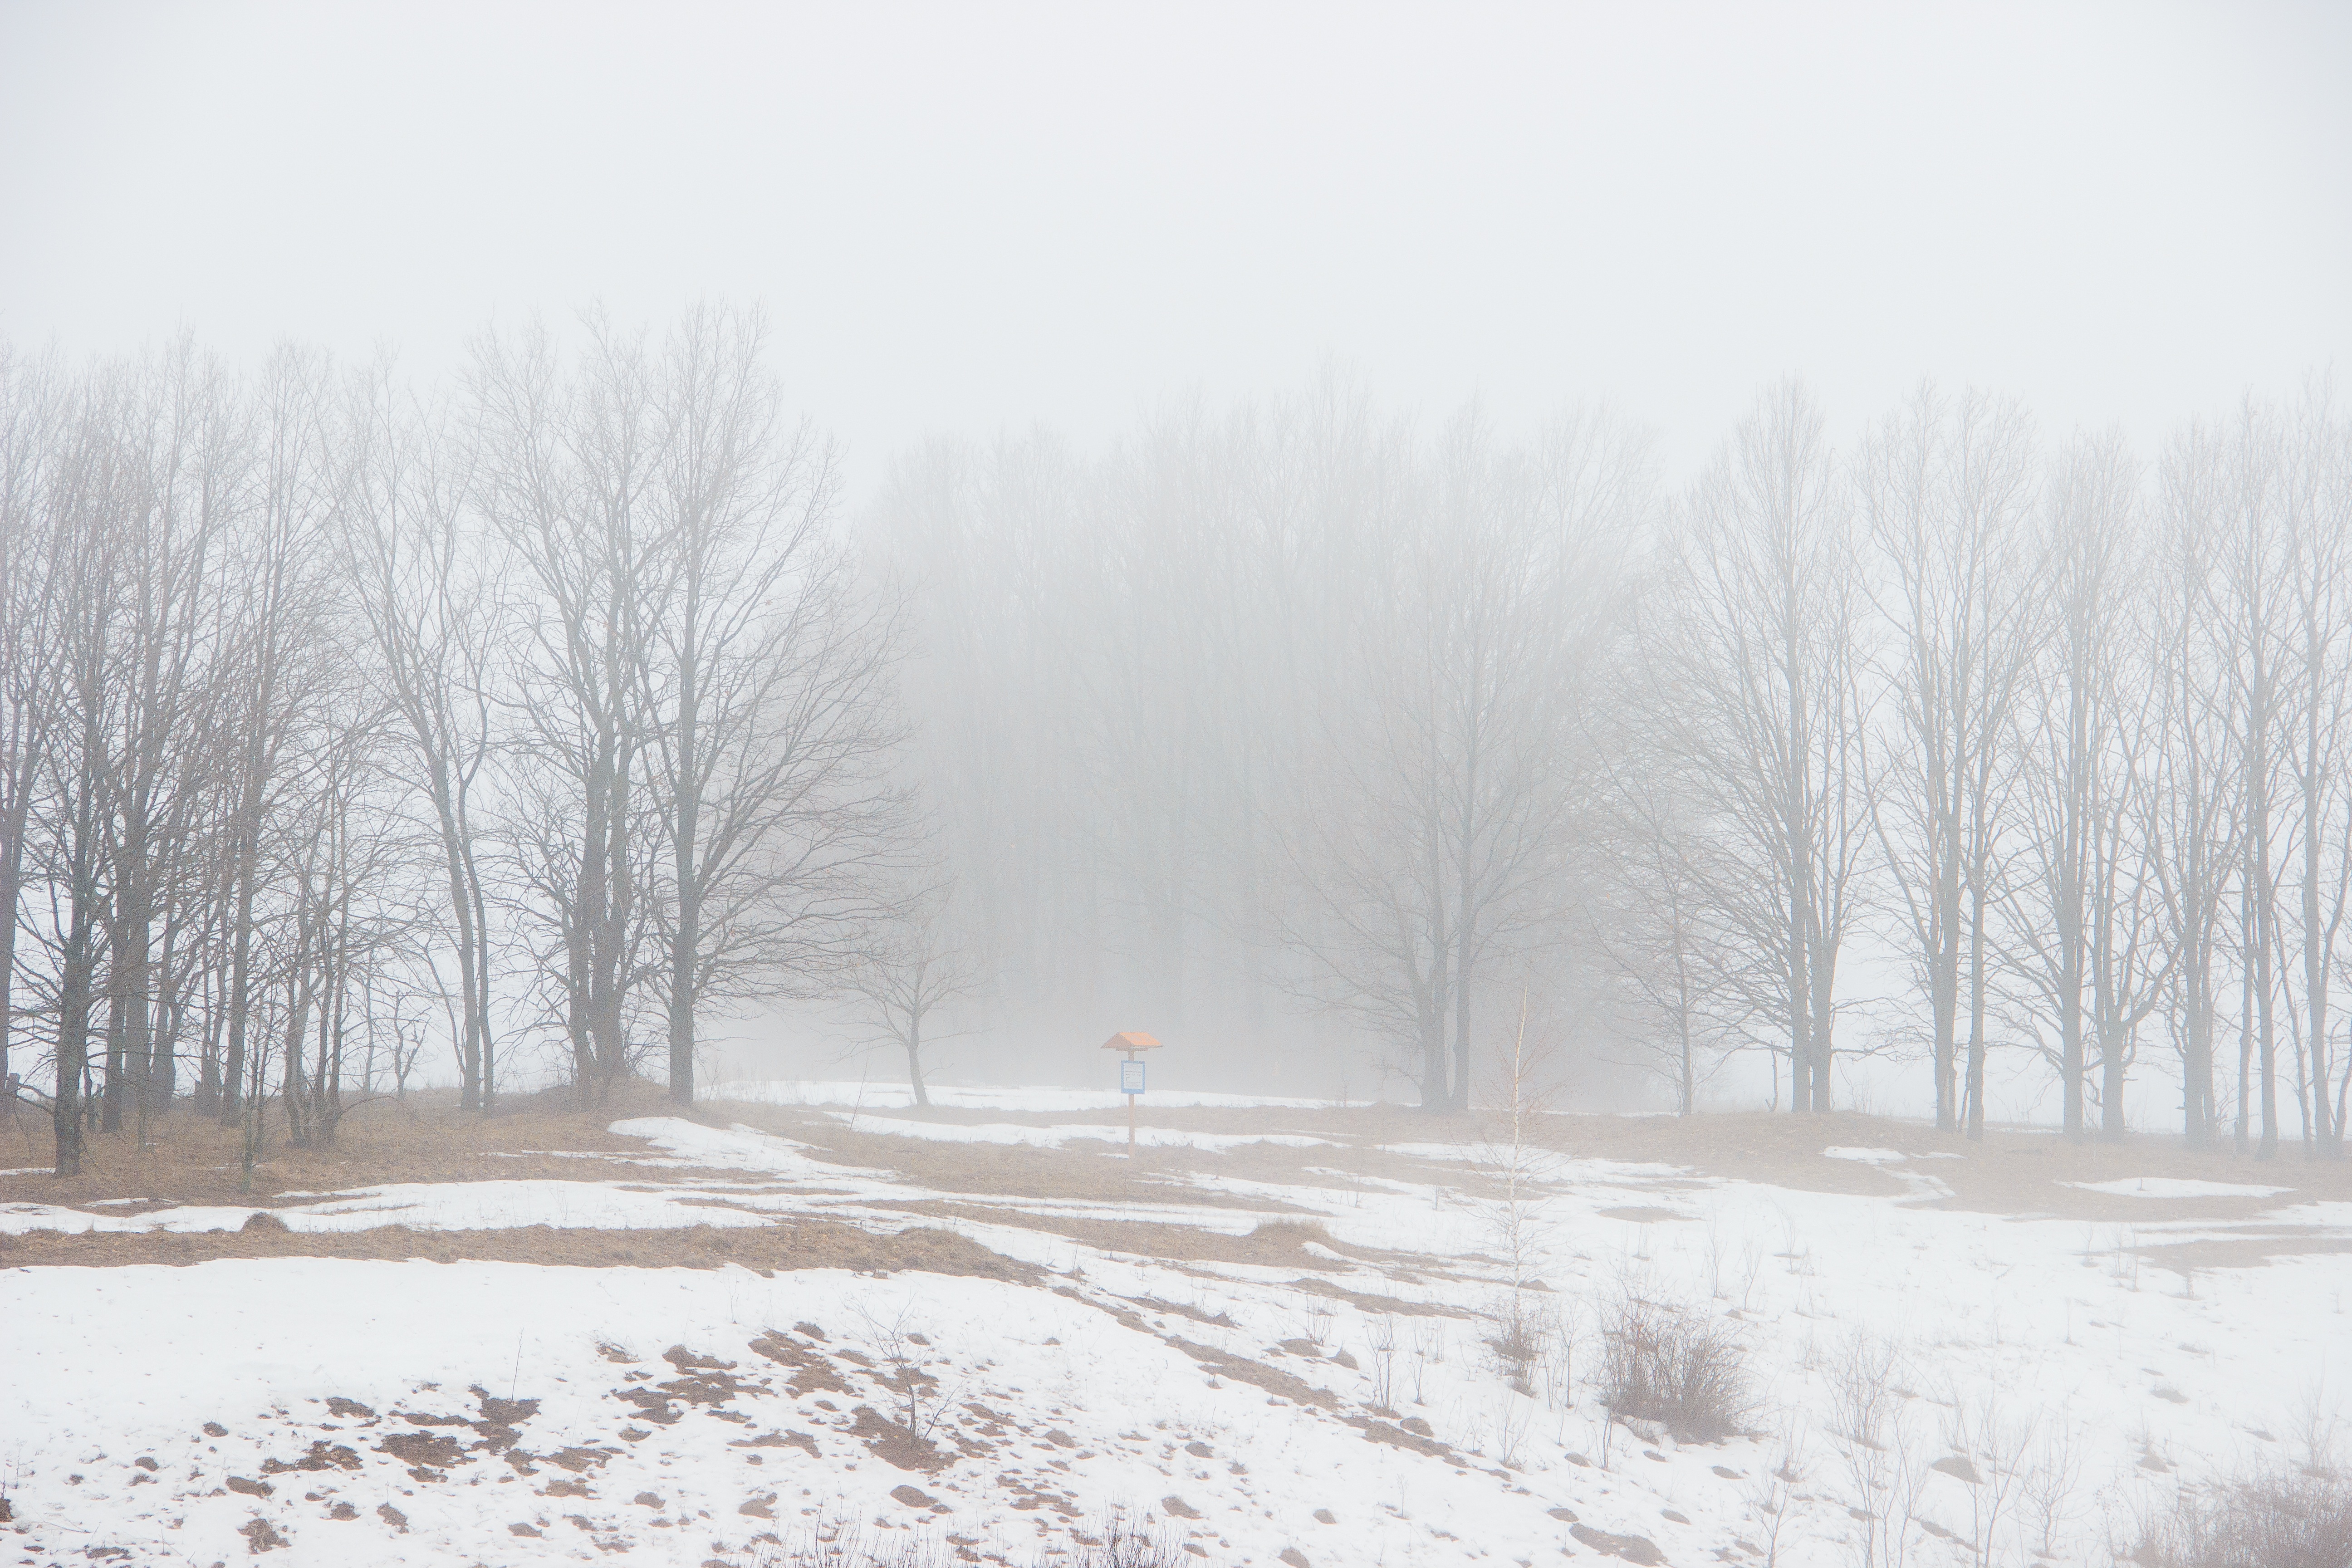
tree, snow, winter, fog, mist, morning, frost, weather, season, blizzard, freezing, atmospheric phenomenon, winter storm